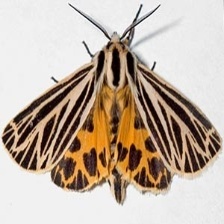
Species: BANDED TIGER MOTH